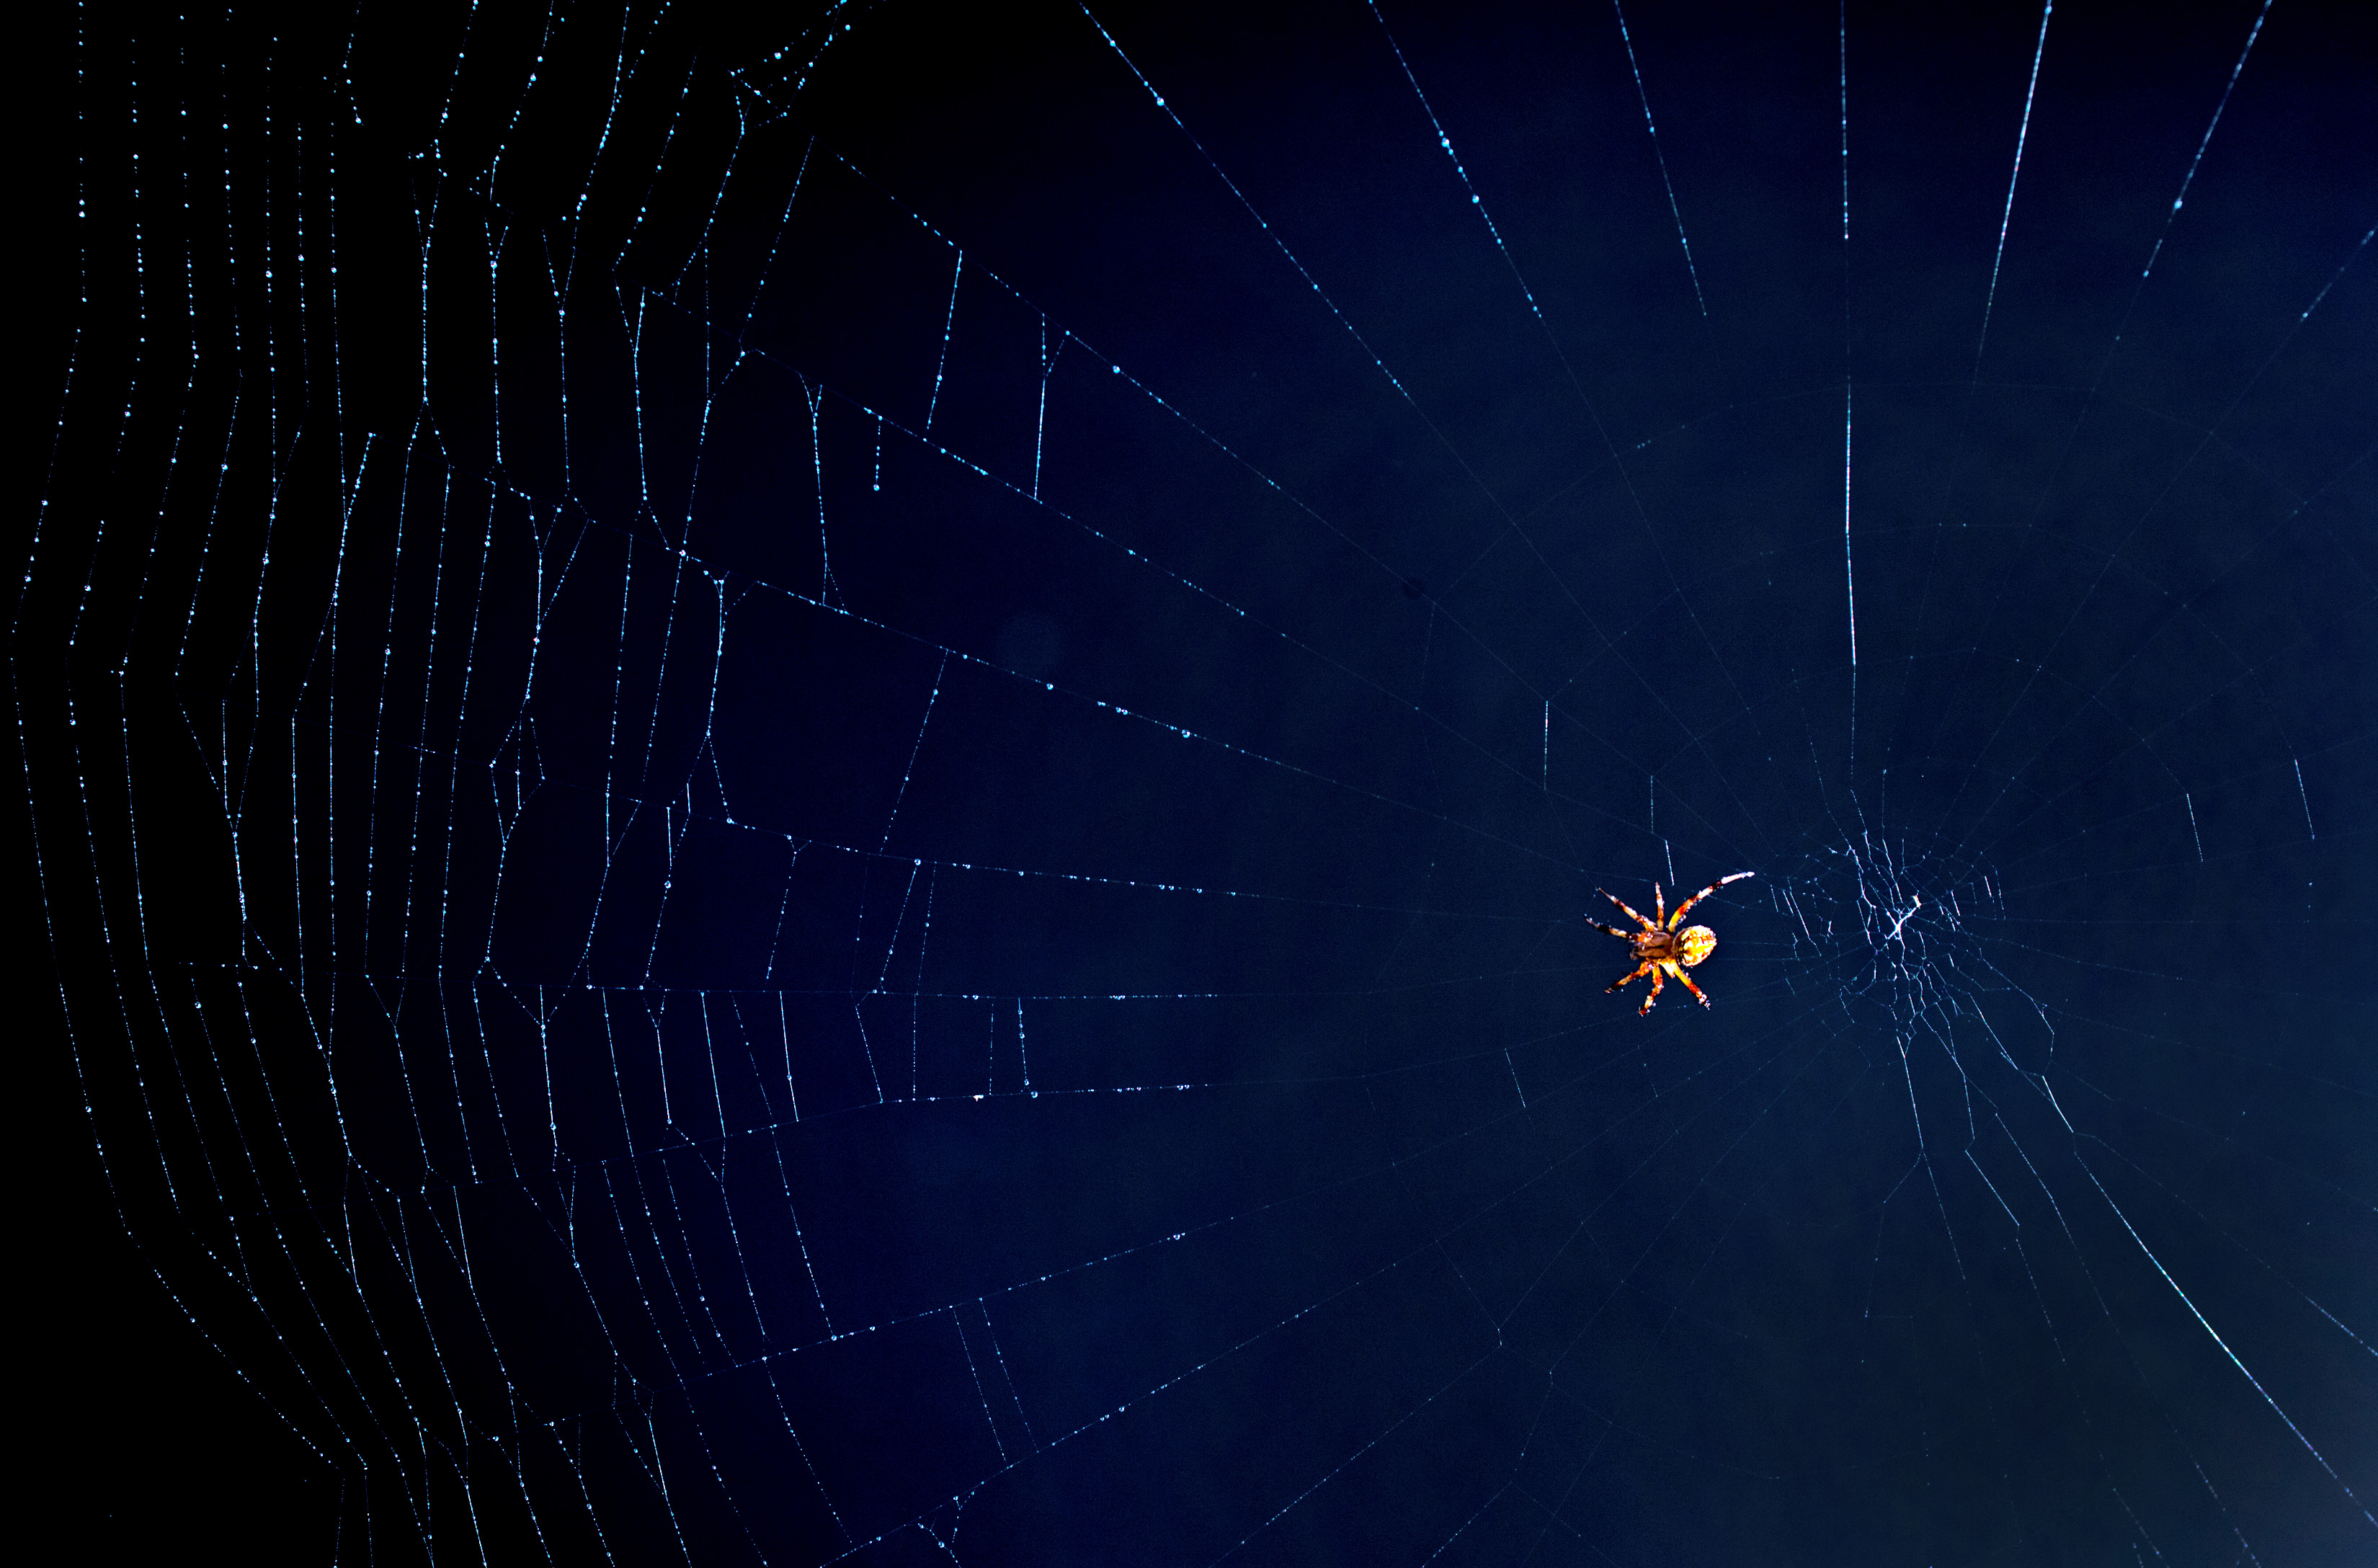
star, web, space, darkness, circle, invertebrate, spider web, outer space, spider, astronomy, 365, screenshot, astronomical object, atmosphere of earth, computer wallpaper